Murder of Shirley Soosay

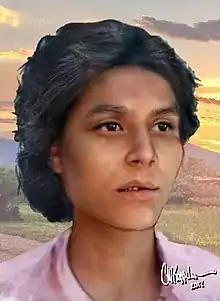
Facial reconstruction of Soosay by Carl Koppelman

In 2018, the DDP officially took on Kern County Jane Doe as a case. DNA for a DNA profile was extracted from the bloodstains on the blouse Soosay had been found in, which had been kept in evidence storage and would thus be less costly than an exhumation. In a news release, the DDP stated that the available DNA on the blouse was highly degraded, causing it to take nearly a year to fully reconstruct Soosay's genome. In May 2019, Soosay's genetic profile was uploaded to GEDmatch to begin genetic tracing. When Soosay's profile was initially uploaded, it had no matches with any profiles in the GEDmatch database.